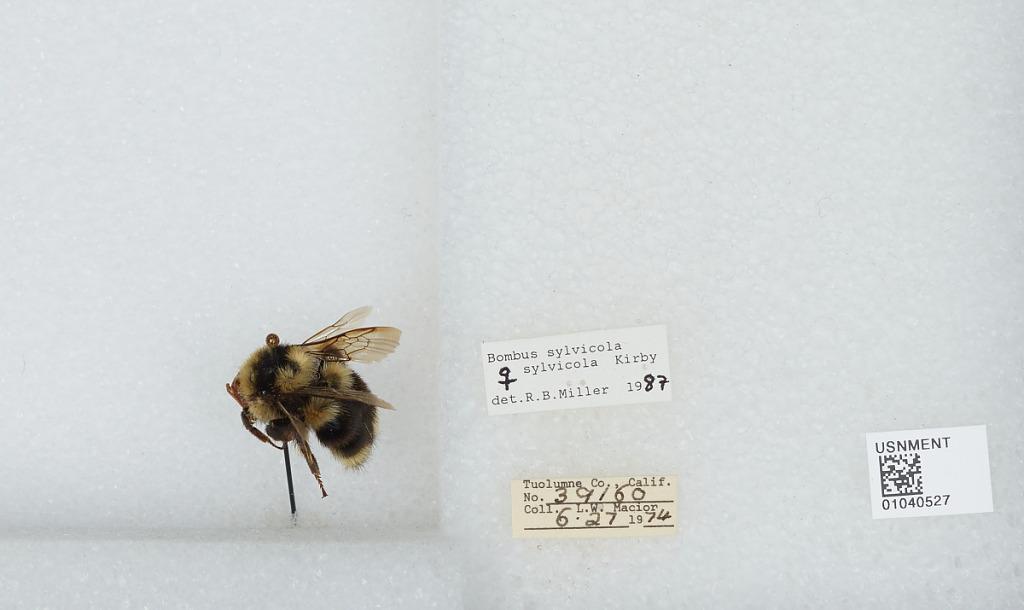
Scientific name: Bombus (Pyrobombus) sylvicola Kirby
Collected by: L. Macior
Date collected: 1974-6-27
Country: United States
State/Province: California
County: Tuolumne
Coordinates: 38.02, -119.93